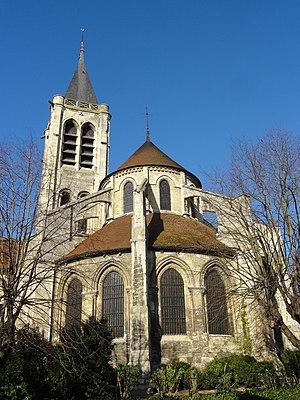
Église Saint-Pierre-Saint-Paul de Gonesse - voir titre.
L'église Saint-Pierre-Saint-Paul est une église catholique paroissiale située à Gonesse, en France. C'est la plus grande église du pays de France. Elle a été construite entre 1180 et 1305 environ sous trois principales campagnes de travaux, en réutilisant la base et le premier étage d'un clocher roman du second quart du XIIᵉ siècle. Le plan prévoit une nef de huit travées accompagnée de deux bas-côtés ; un chœur composée d'une travée droite et d'une abside en hémicycle ; et un déambulatoire sans chapelles rayonnantes, ce qui est assez rare. L'architecture gothique est très soignée, et les chapiteaux sont d'une grande qualité. Le vaisseau central comporte un triforium ou des galeries ouvertes sur combles sur toute sa longueur. La nef, qui date pour l'essentiel de la période comprise entre 1245 et 1305 environ, répond au parti fixé par l'architecte qui lança la construction du bas-côté nord au début du XIIIᵉ siècle, et sa conception est propre à la première période gothique. Le triforium est néanmoins de style gothique rayonnant, et semble calqué sur la basilique Saint-Denis. L'étage des fenêtres hautes et les voûtes n'ont jamais été exécutés.